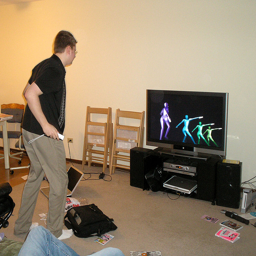
A man standing in front of a TV while holding a Wii game controller.
A guy standing in a messy room playing a video game.
Adult man standing in room using remote control with game on video screen.
A man is playing a physical game in a living room.
The man is enjoying the video dance game.